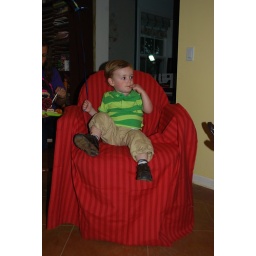
sitting in his thinking chair 1